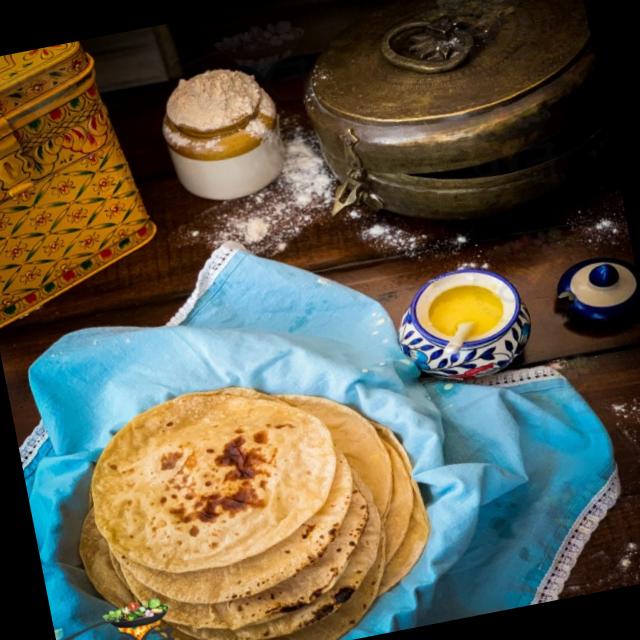
Dish: chapati